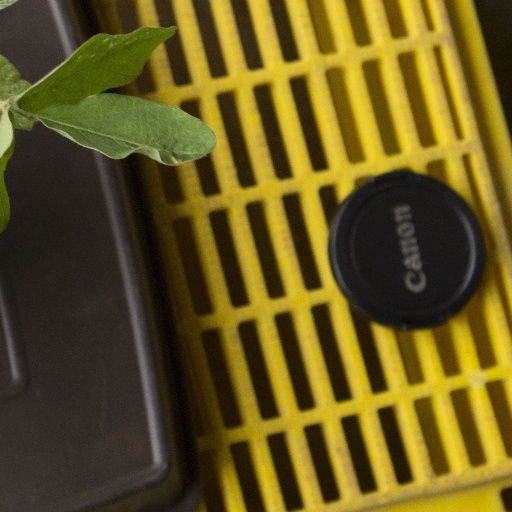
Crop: soybean